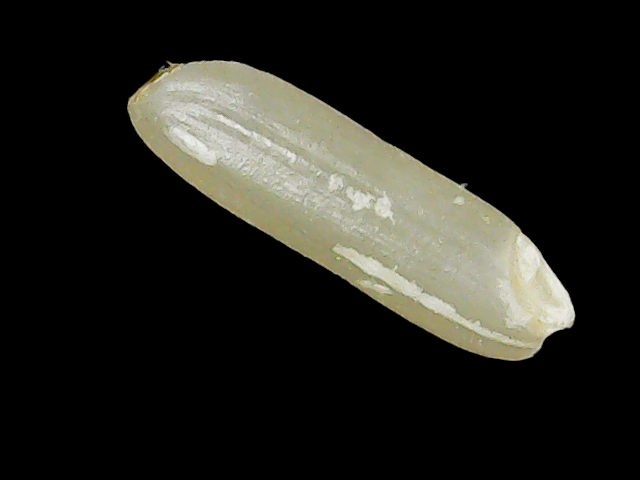
Rice variety: Binadhan26